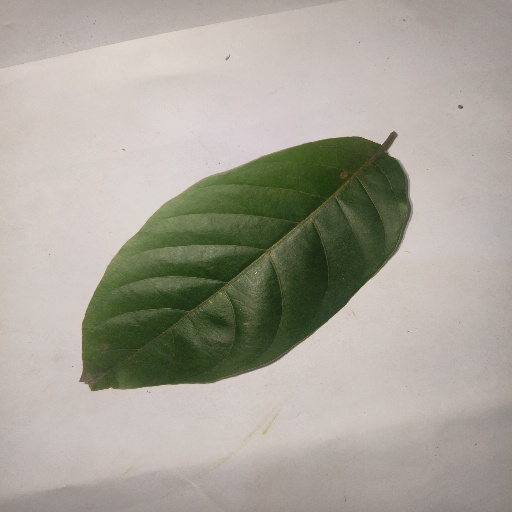
Species: HariTaki
Leaf condition: Healthy Leaf